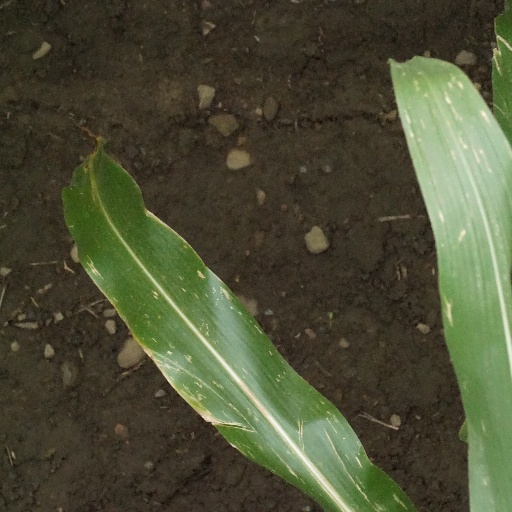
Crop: maize; corn